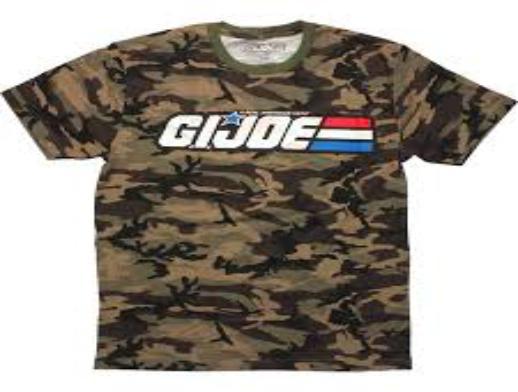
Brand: g.i. joe
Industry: Leisure